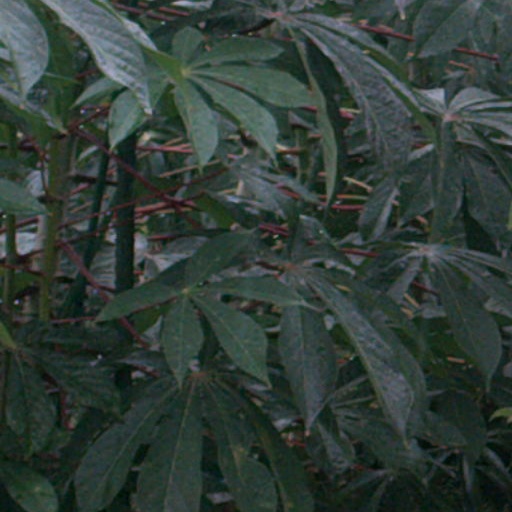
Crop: cassava